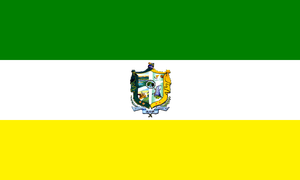
Sucúa est un canton d'Équateur situé dans la province de Morona-Santiago.
Cet article présente une liste des principales villes d'Équateur jusqu'en 2012.